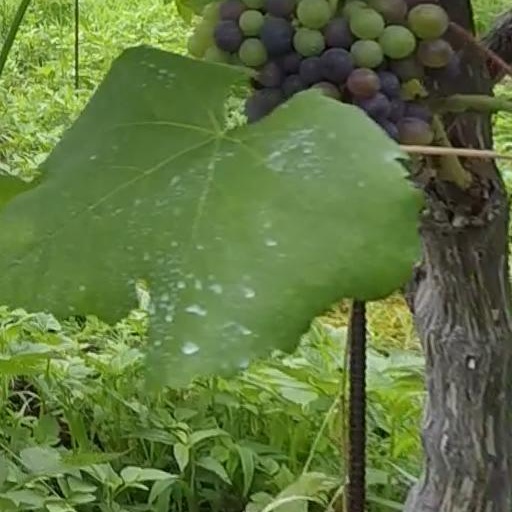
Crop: grape